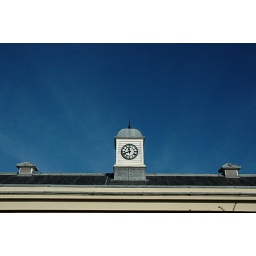
11:35, blue sky in November, Regent's Park, London, November 2005